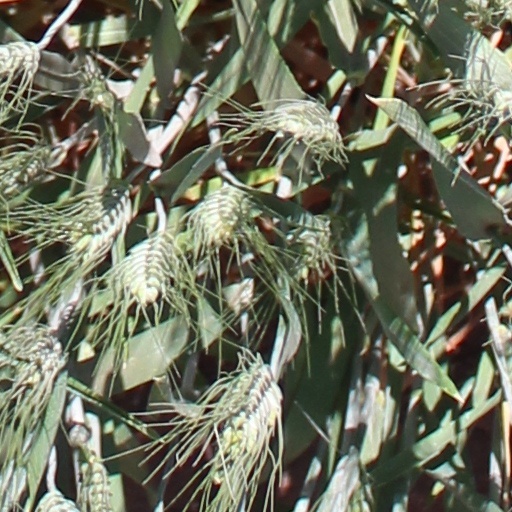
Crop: wheat